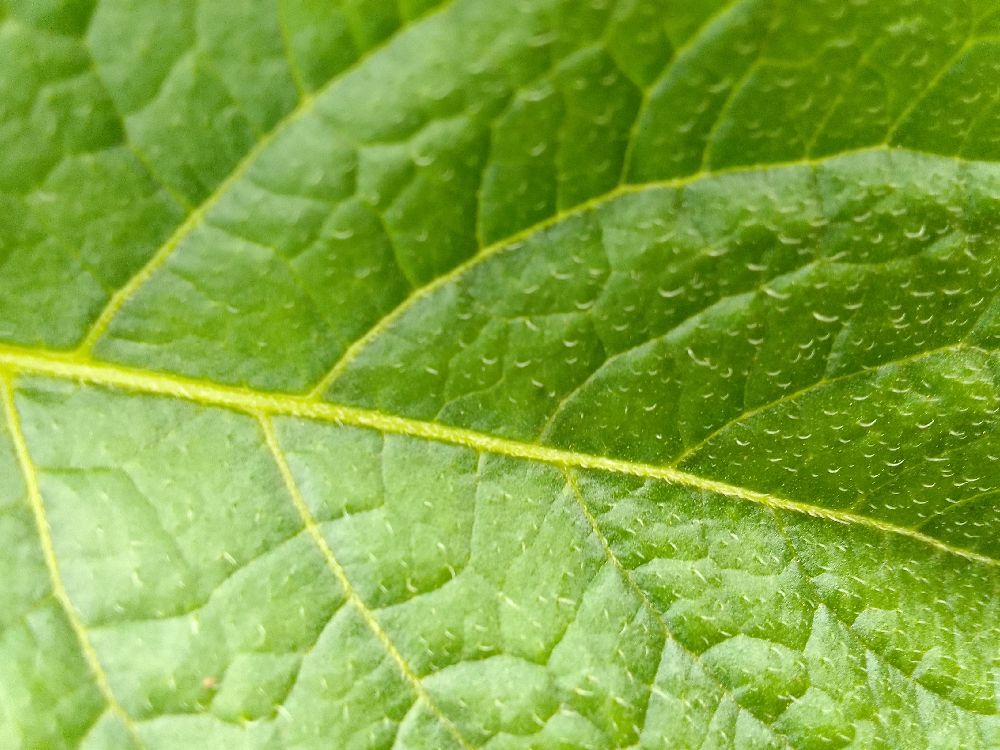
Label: Healthy